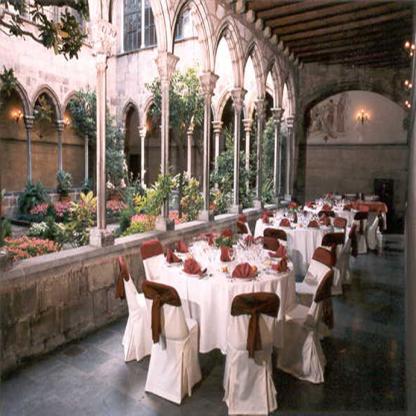
Scene: Indoor